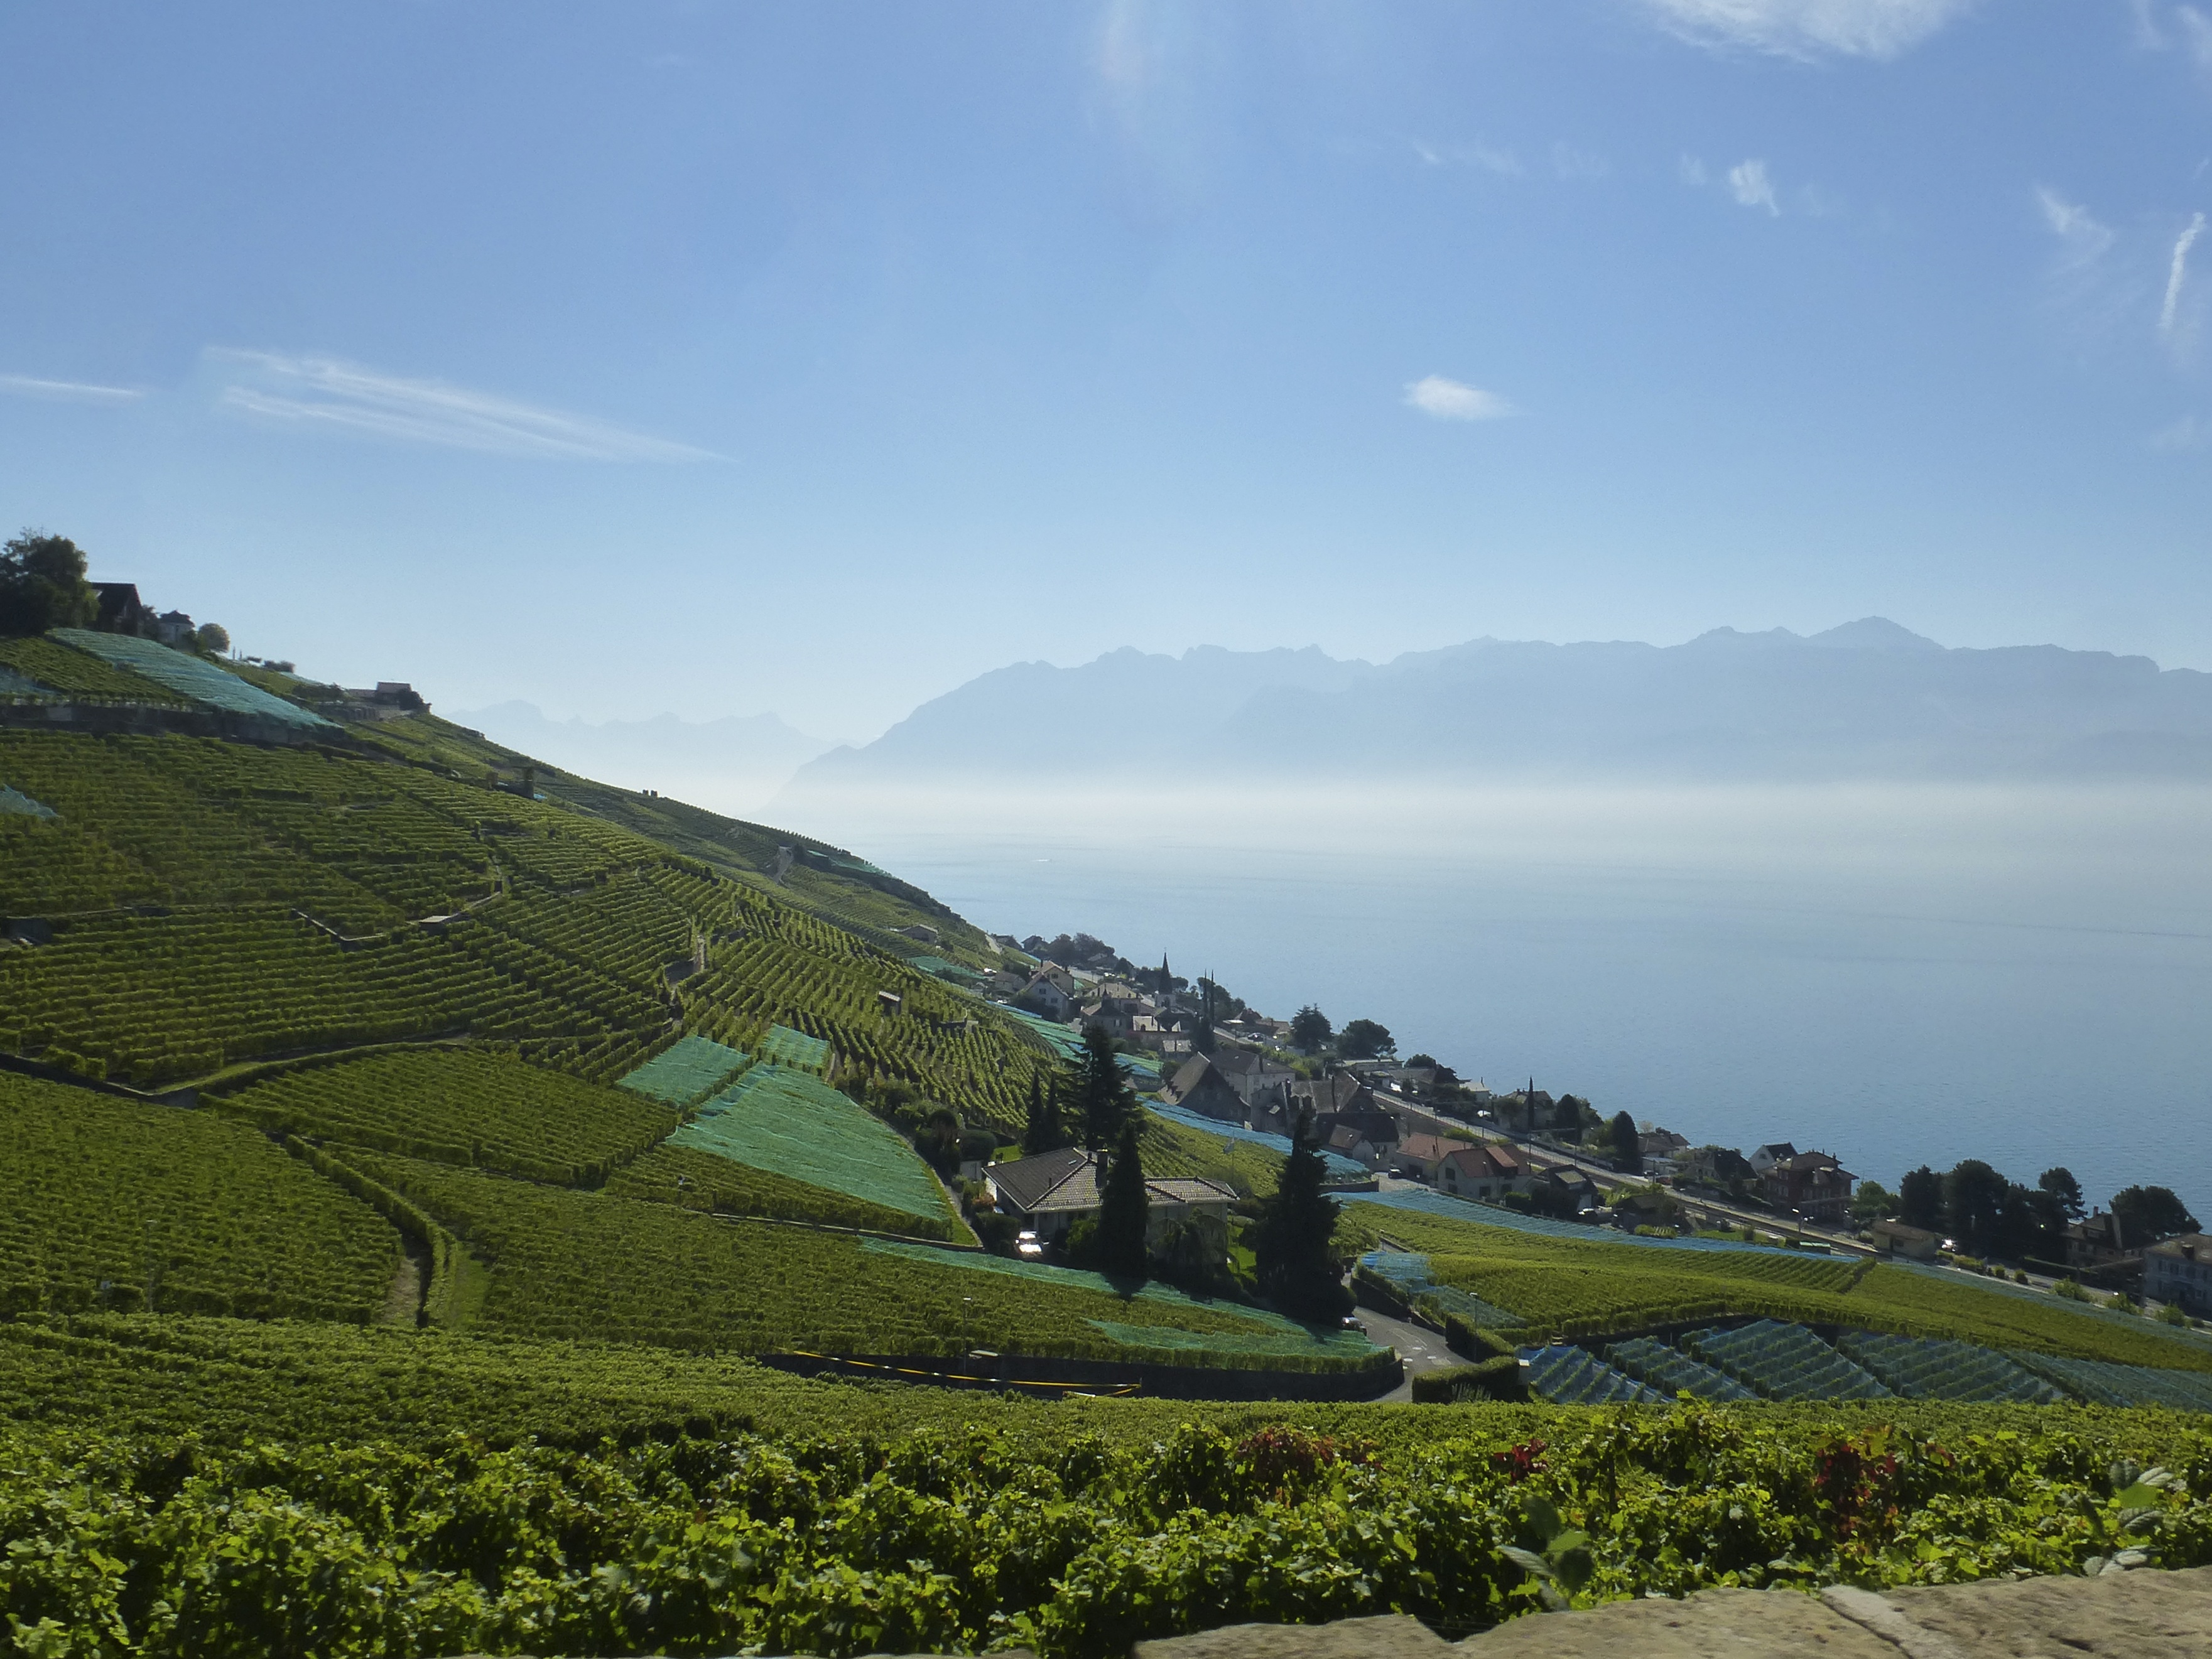
landscape, coast, nature, horizon, mountain, cloud, sky, field, hill, lake, valley, mountain range, agriculture, highland, plain, blue sky, alps, grassland, plantation, plateau, switzerland, day, vineyards, lake geneva, rural area, landform, aerial photography, mountainous landforms